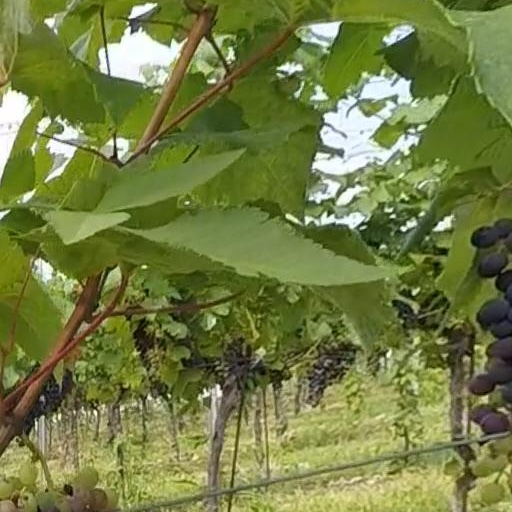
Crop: grape